Longchi station

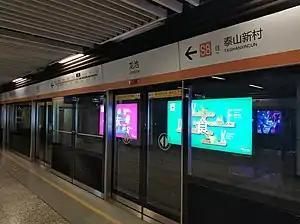

Longchi station, is a metro station of Line S8 of the Nanjing Metro. It started operations on 1 August 2014.